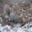
Label: squirrel